Albany Post Office

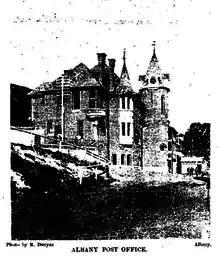
Albany Post Office 1897

Albany Post Office is a heritage site of the former post office in Albany, Western Australia. The site was also a Customs office, a base station of the overland telegraph, and is noted for its architectural and historical significance. It was listed by the Register of the National Estate in 1992.